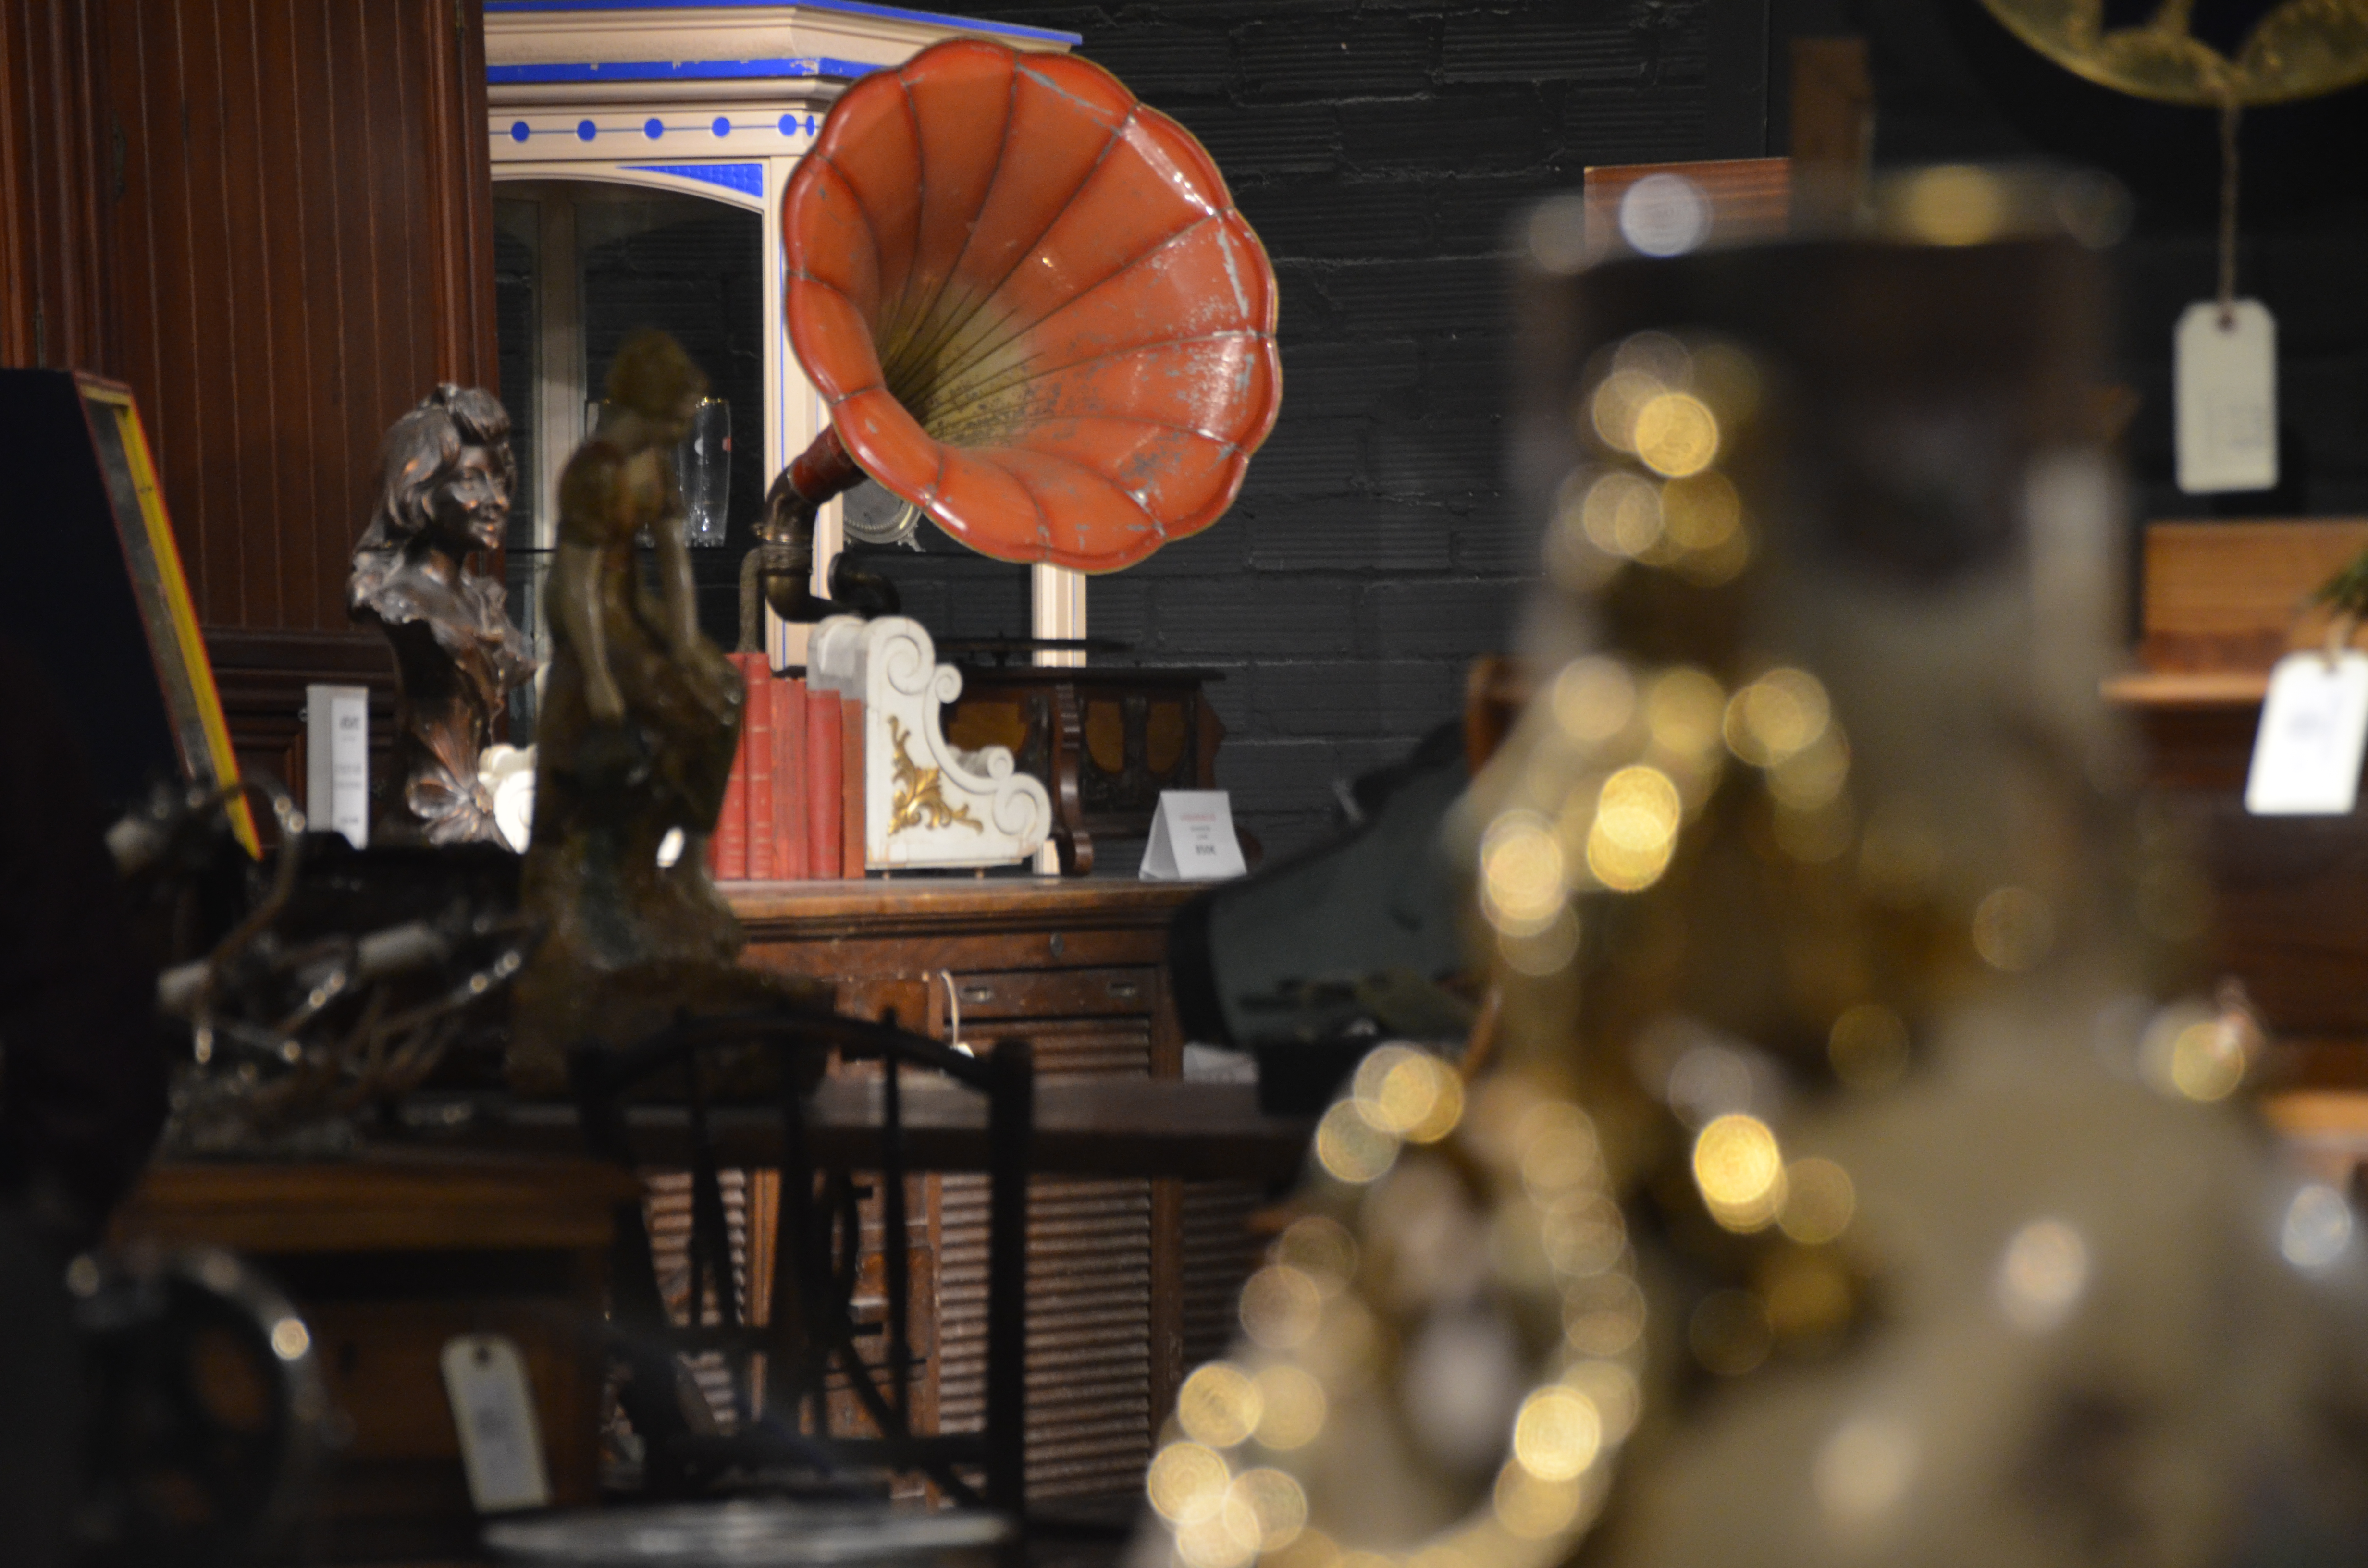
vintage, room, umbrella, fashion accessory, furniture, antique